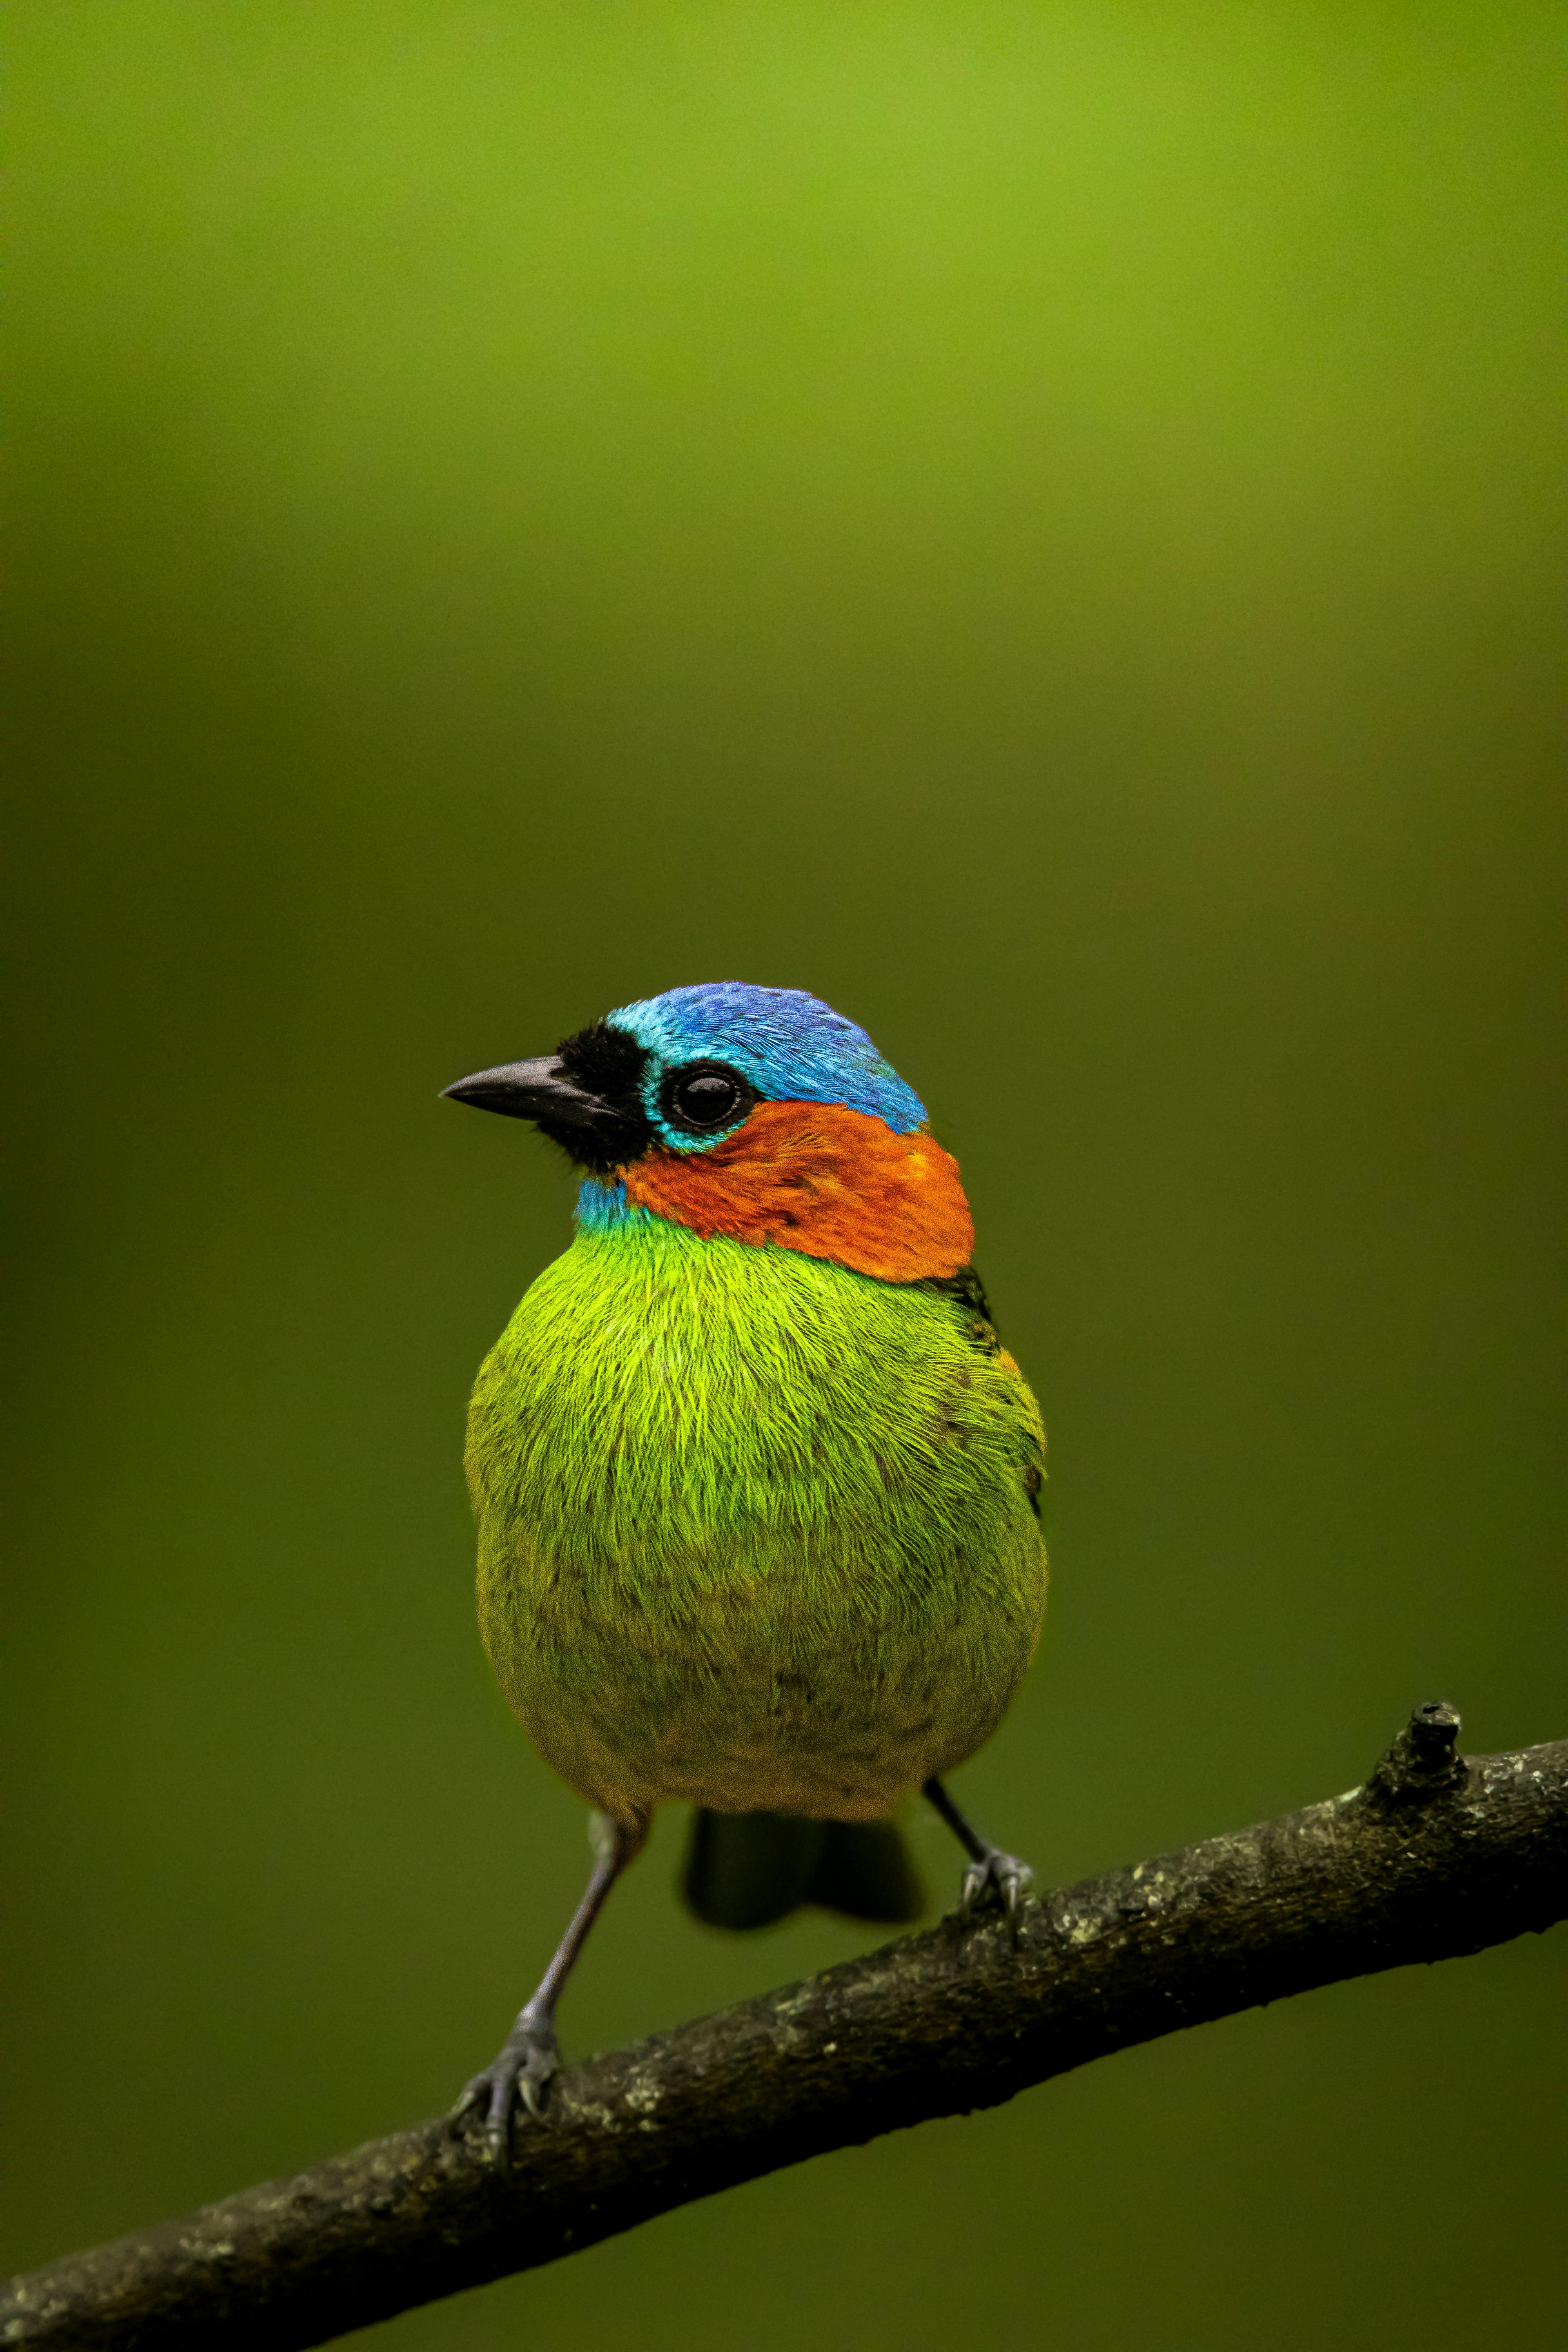
bird, beak, feather, twig, perching bird, wildlife, electric blue, songbird, piciformes, terrestrial animal, tree, macro photography, wood, balance, wing, coraciiformes, woodpecker